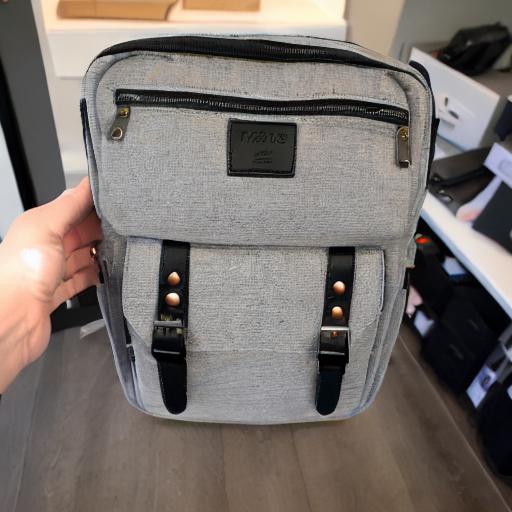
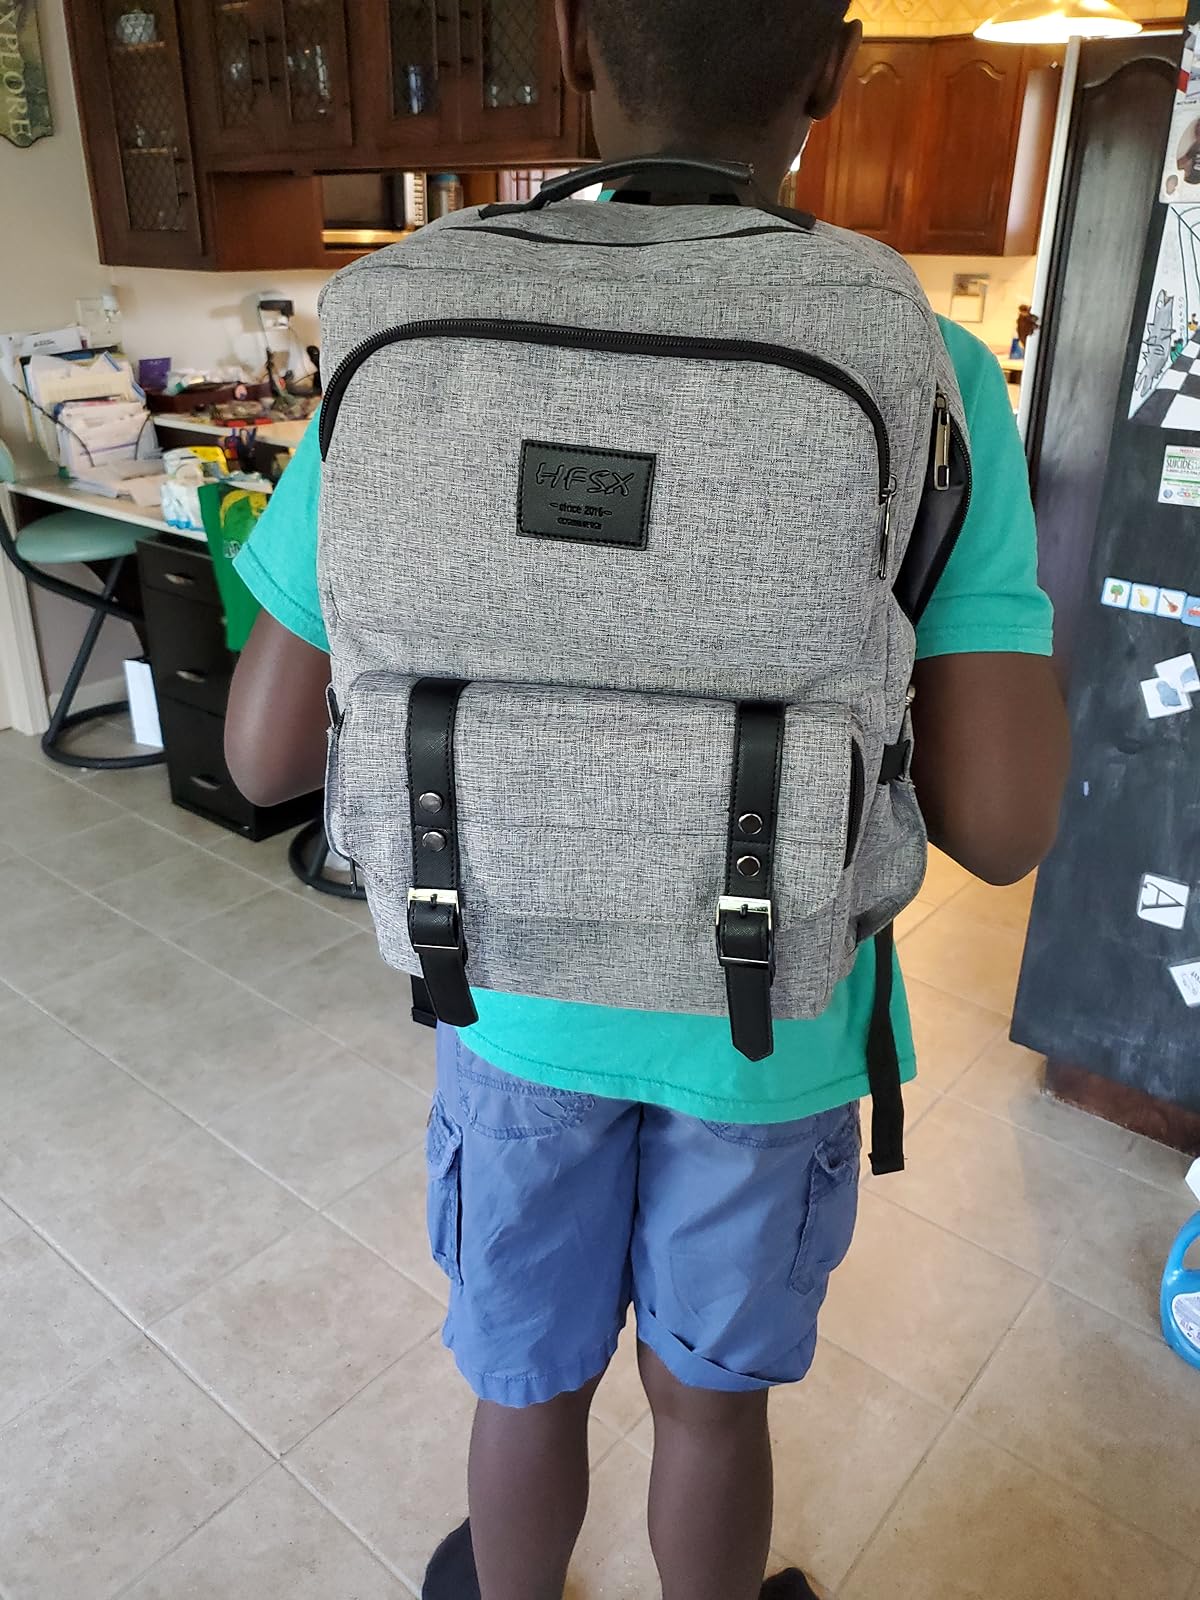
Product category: bag
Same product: no